Vera Pak

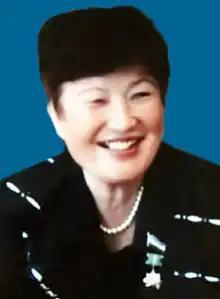
Vera Pak

Vera Borisovna Pak (Uzbek Cyrillic: Вера Борисовна Пак; 13 November 1938 – 26 October 2018) was an Uzbek pedagogue, statesman, and public figure. She served as Senator of the Oliy Majlis (2005-2010), director of the Khiva Orphanage No. 20, and has been awarded with Hero of Uzbekistan and Honored Worker of Public Education of the Republic of Uzbekistan awards.